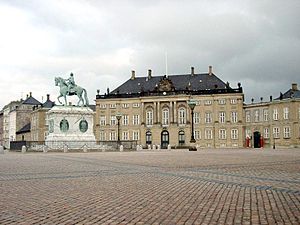
Prinsesse Benedikte / Fødsel og familie
Prinsesse Benediktes fødested: Frederik 8.'s Palæ på Amalienborg, fotograferet i 2006.
Hendes Kongelige Højhed Prinsesse Benedikte til Danmark, Prinsesse til Sayn-Wittgenstein-Berleburg er en dansk prinsesse, der er den næstældste datter af Kong Frederik den 9. og Dronning Ingrid. Hun er lillesøster til Dronning Margrethe 2. og storesøster til Dronning Anne-Marie.